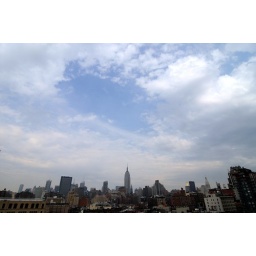
The photo is taking from the 8th floor of the building where Google has its offices in NYC.